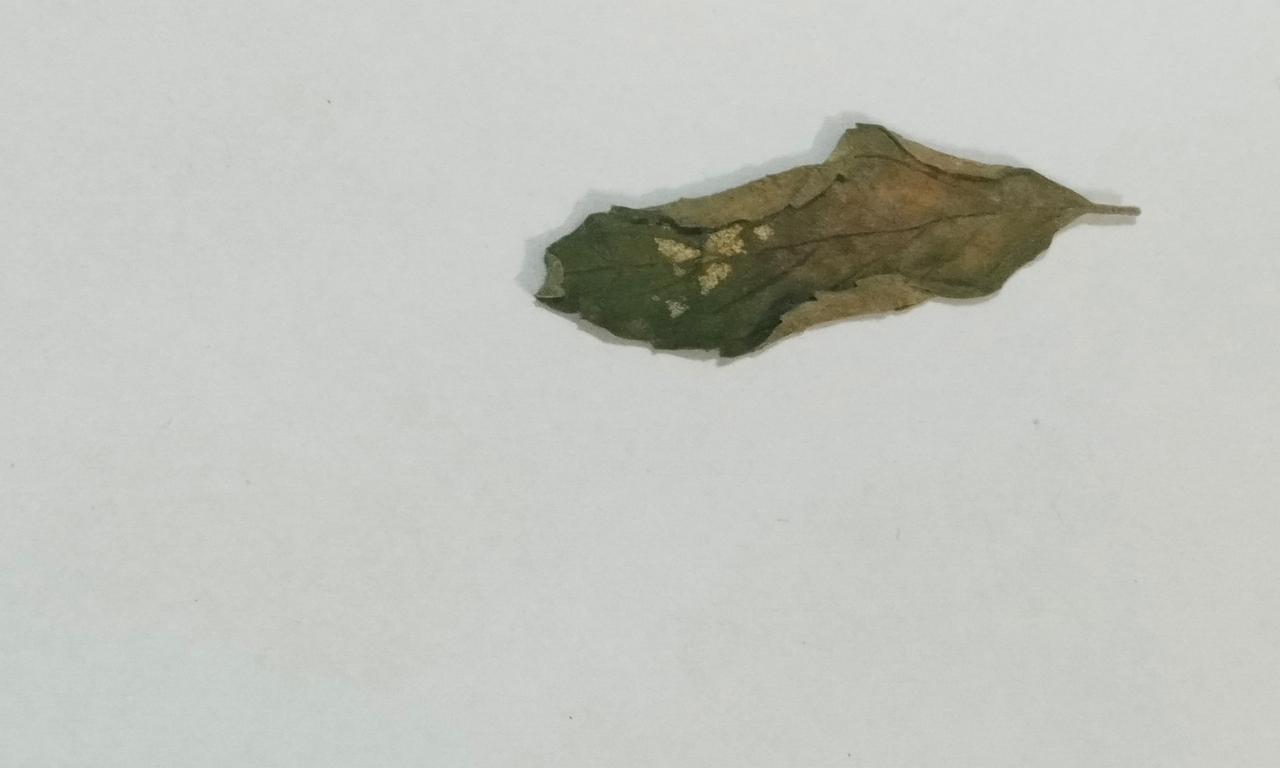
Label: Dried